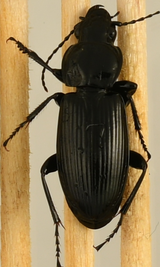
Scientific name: Pterostichus melanarius
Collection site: Steigerwaldt Land Services Site (STEI), plot STEI_002